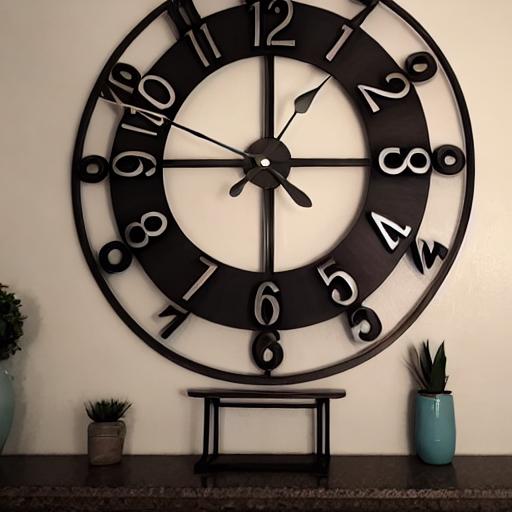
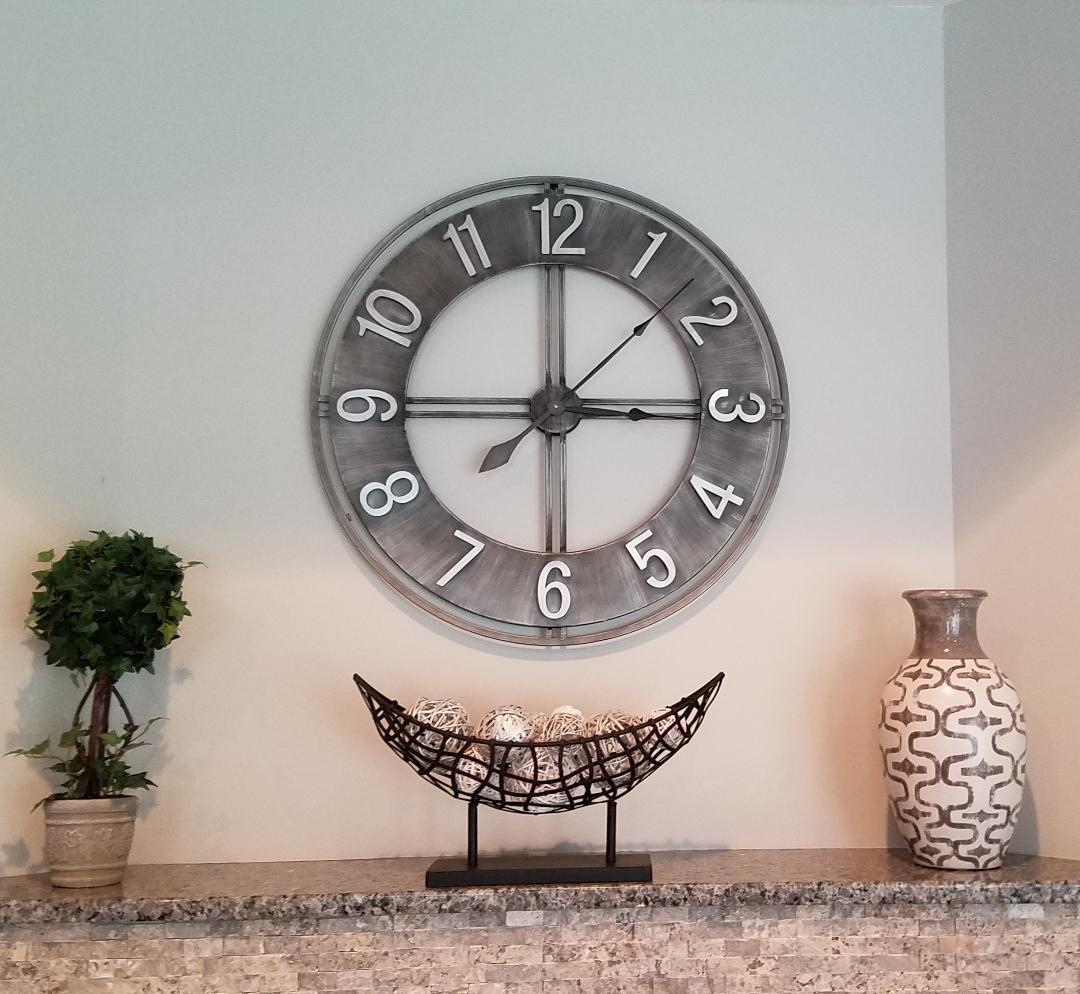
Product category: clock
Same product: no